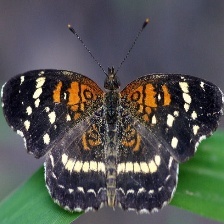
Species: CRECENT